Anna Kong Mei

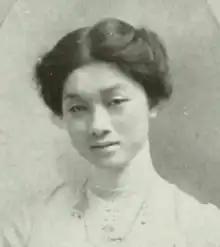
Anna Fojin Kong (later Mei), from the 1915 Barnard College yearbook

Anna Fojin Kong Mei (February 22, 1891 – February 24, 1958) was a Chinese-American social worker, clubwoman, writer, and educator. She was vice president of the Pan Pacific Women's Association, vice president of the World YWCA, and national president of the YWCA in China.